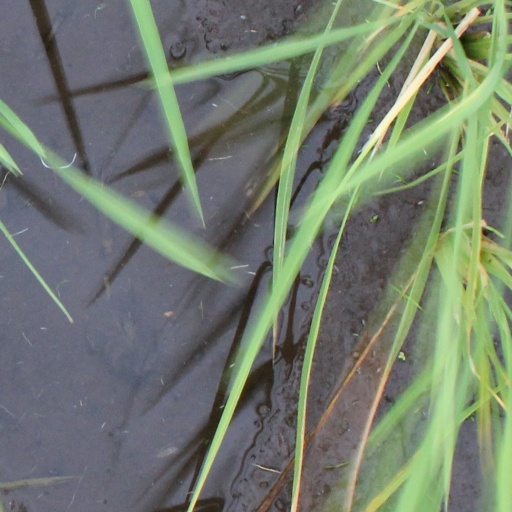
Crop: rice